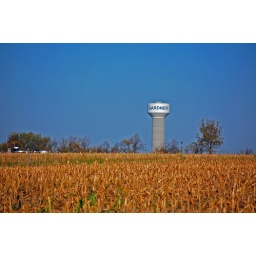
Gardner, KS's newest water tower overlooks open fields from its vantage point in the northwest part of the city.